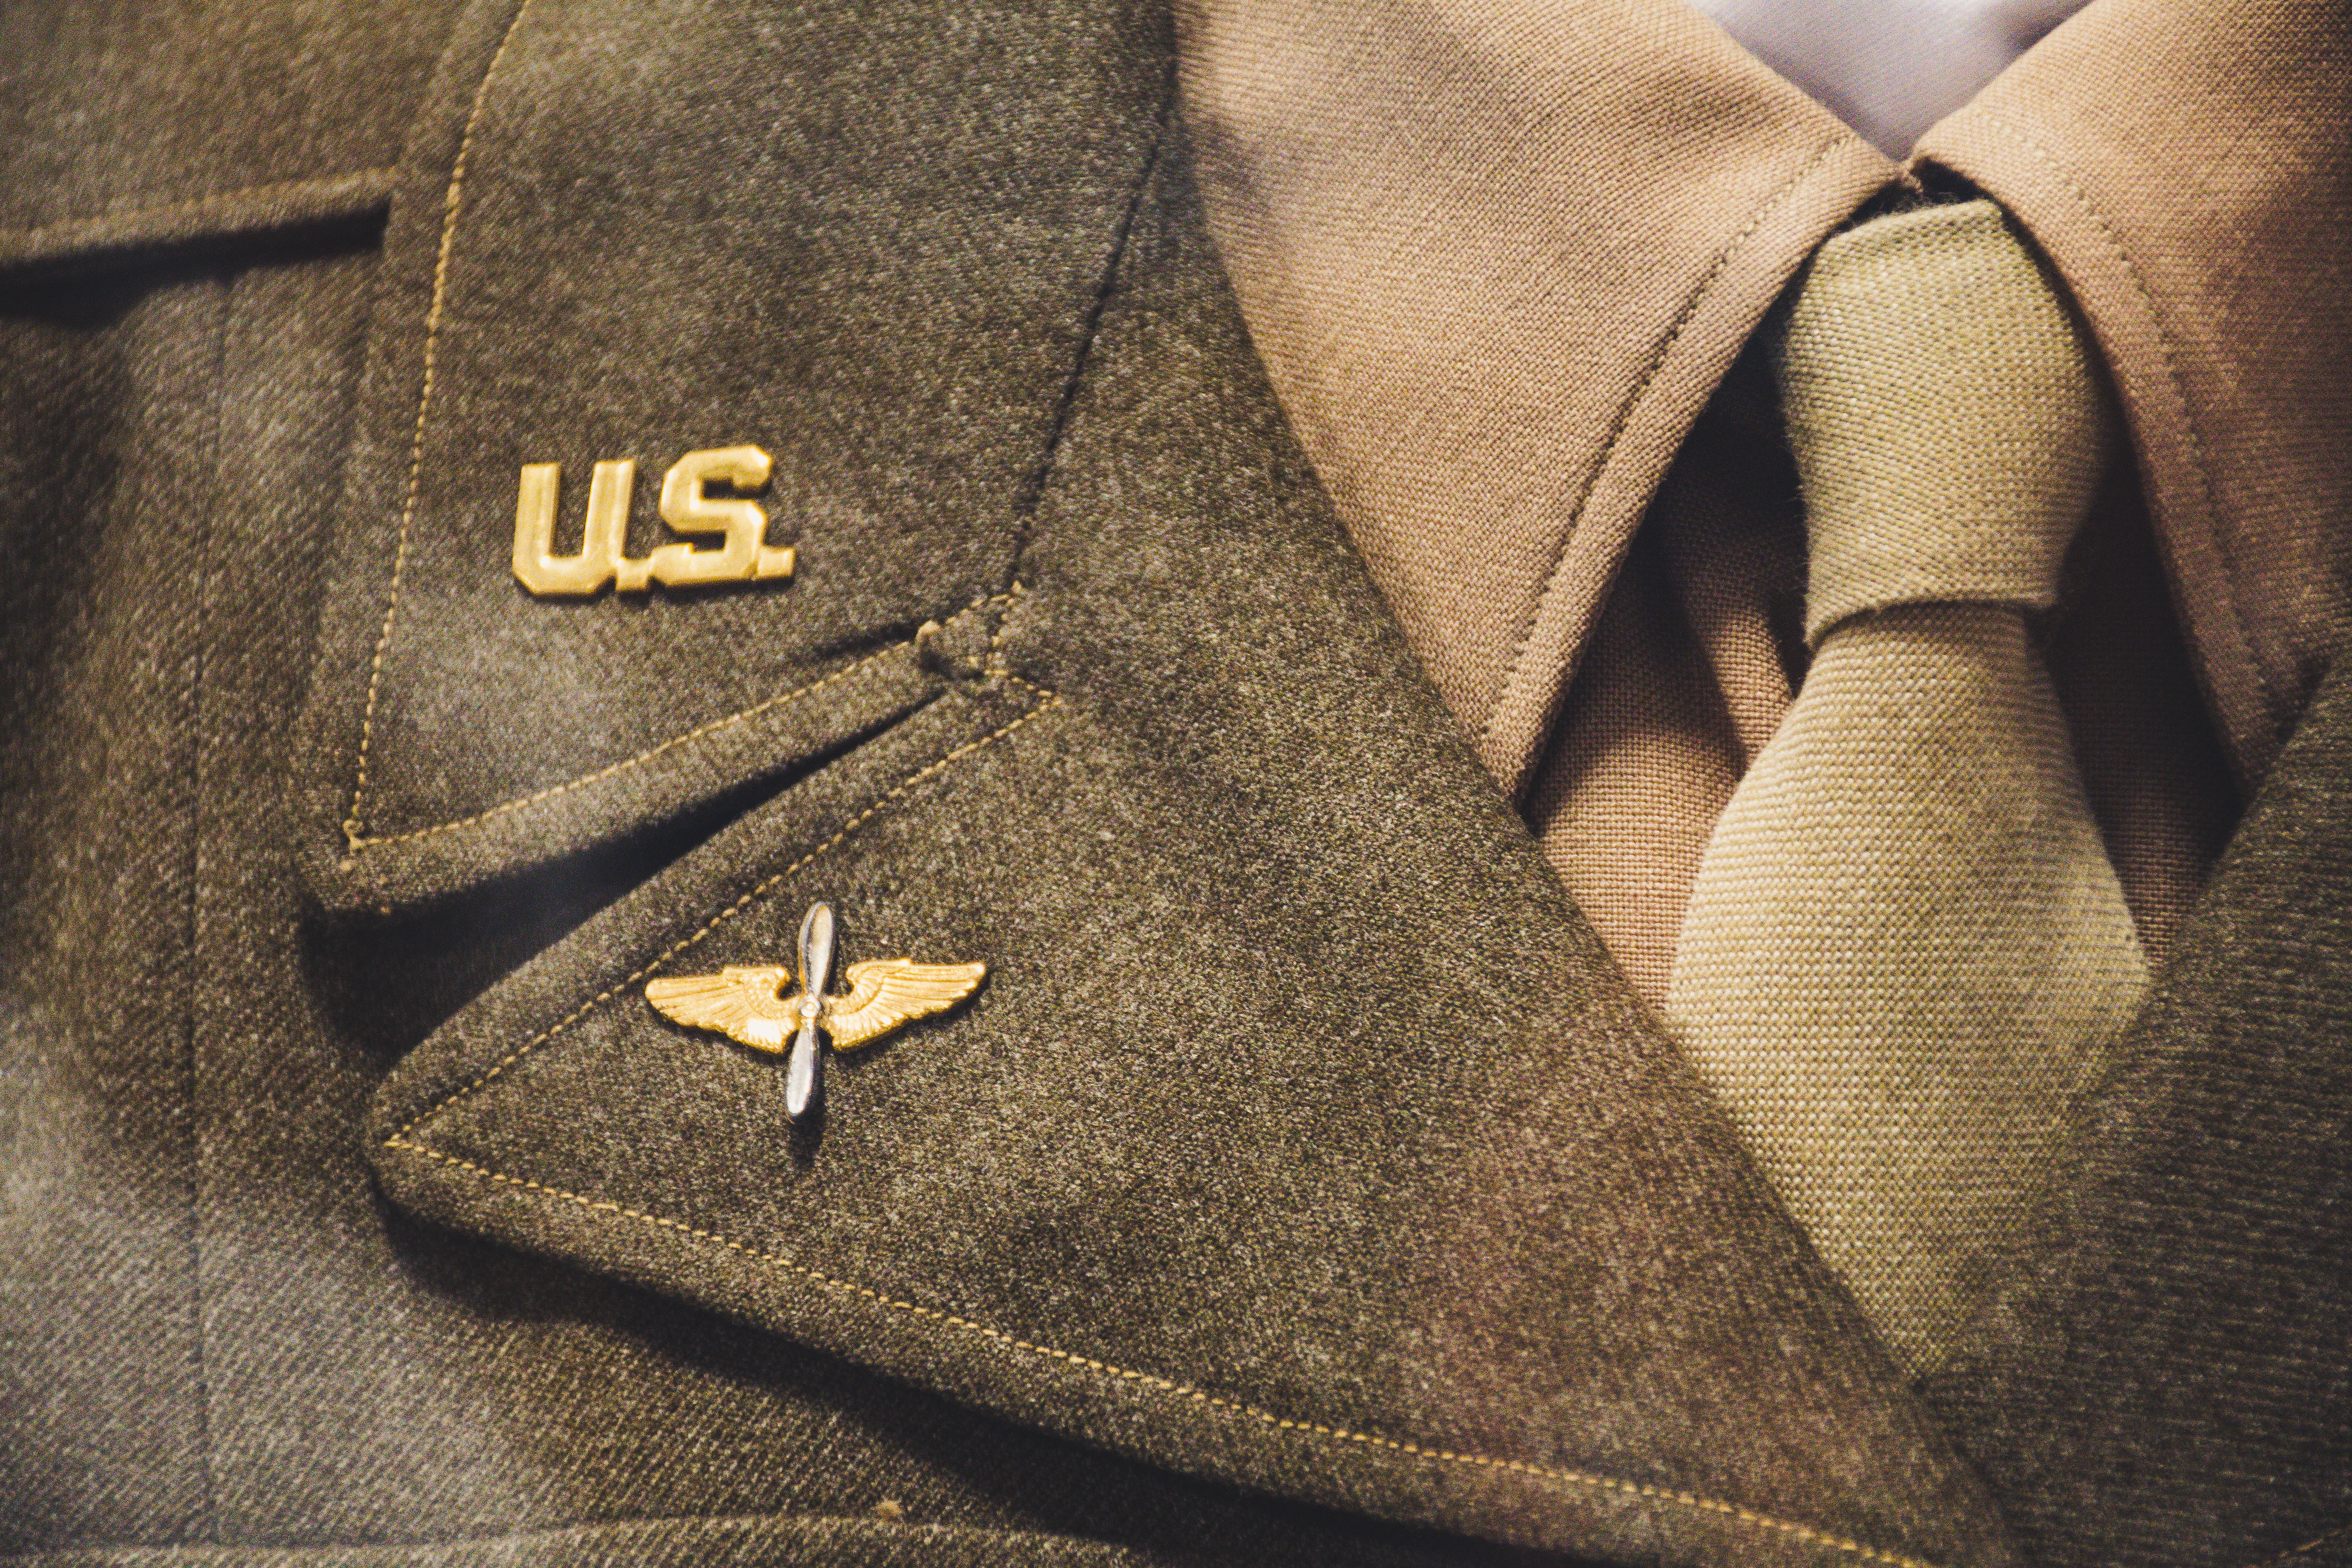
outerwear, suit, beige, collar, pocket, jacket, button, uniform, formal wear, fashion accessory, blazer